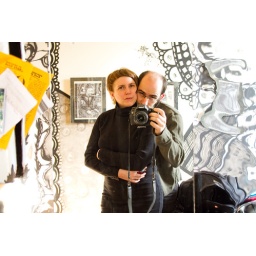
in Pamela's bedroom. that's mylar sheeting on the wall, and bare mirror screwed into it.